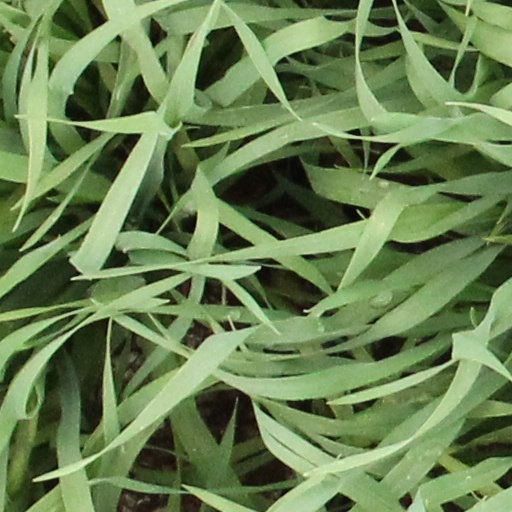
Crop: wheat